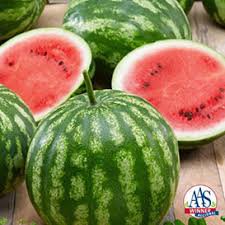
Label: Watermelon